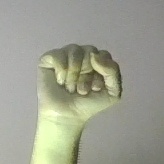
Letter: saad